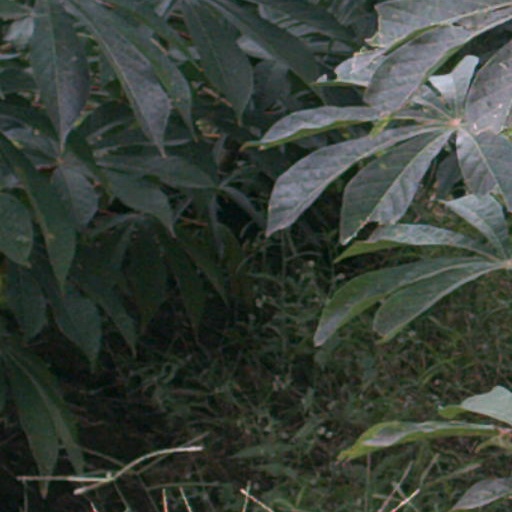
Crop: cassava